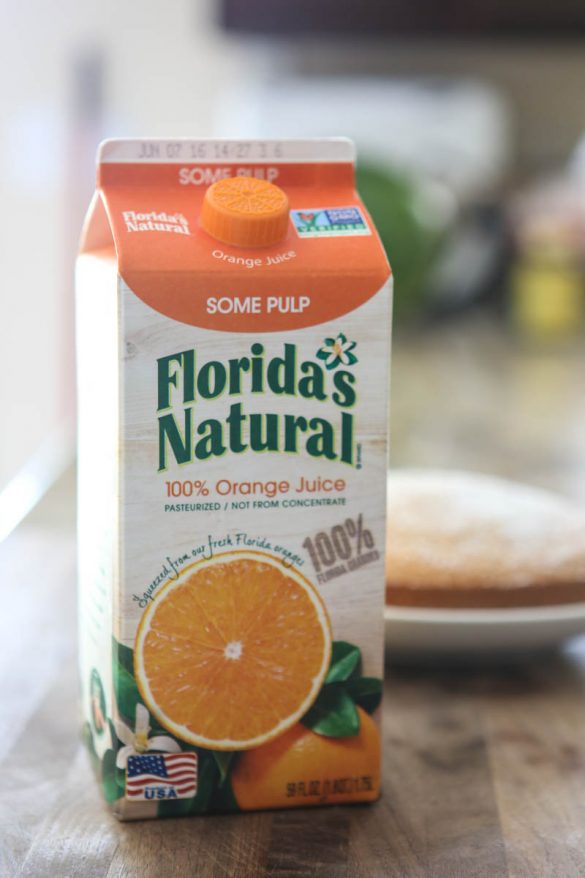
Label: cardboard